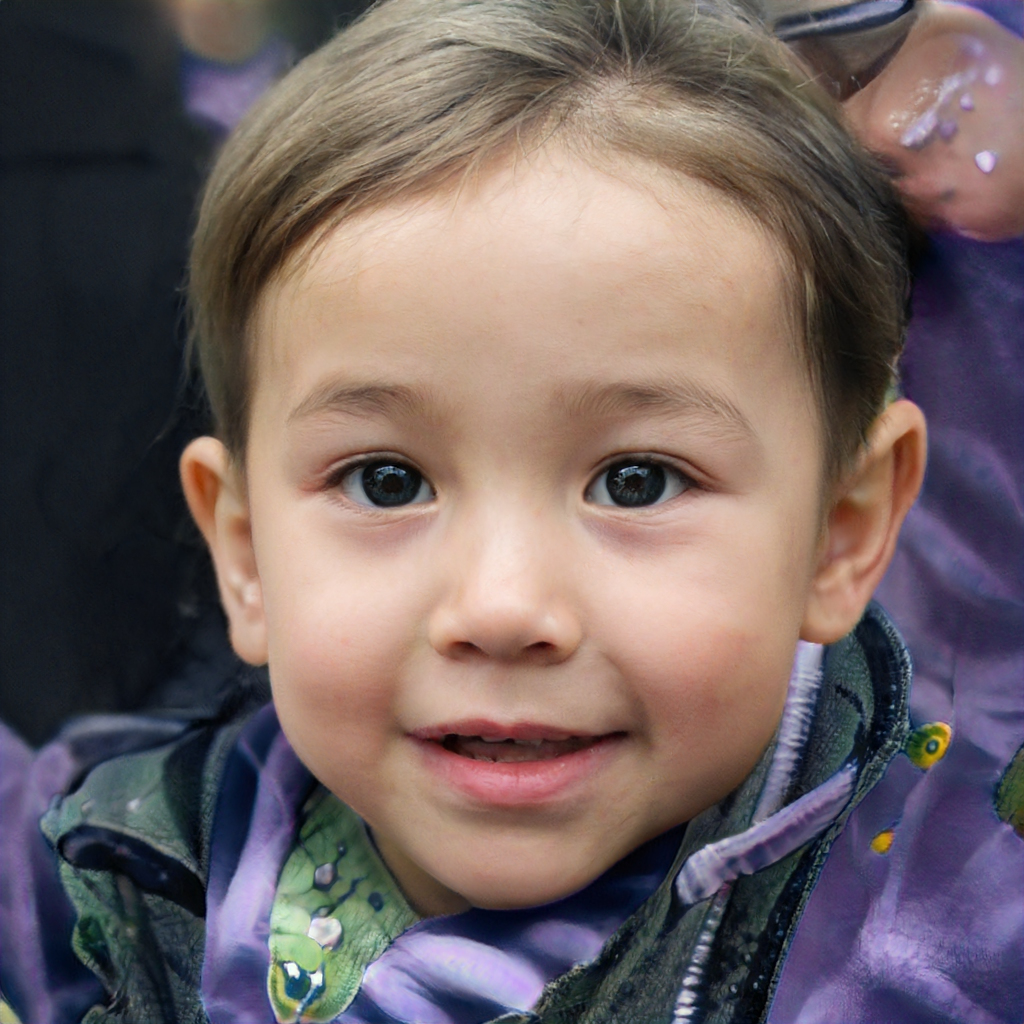
Label: No Watermark